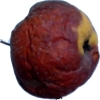
Label: apples